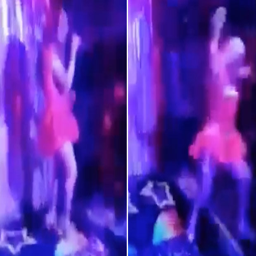
the floor caved in during a live performance